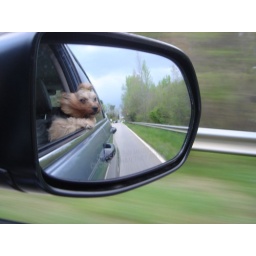
head out the window and the wind in her face